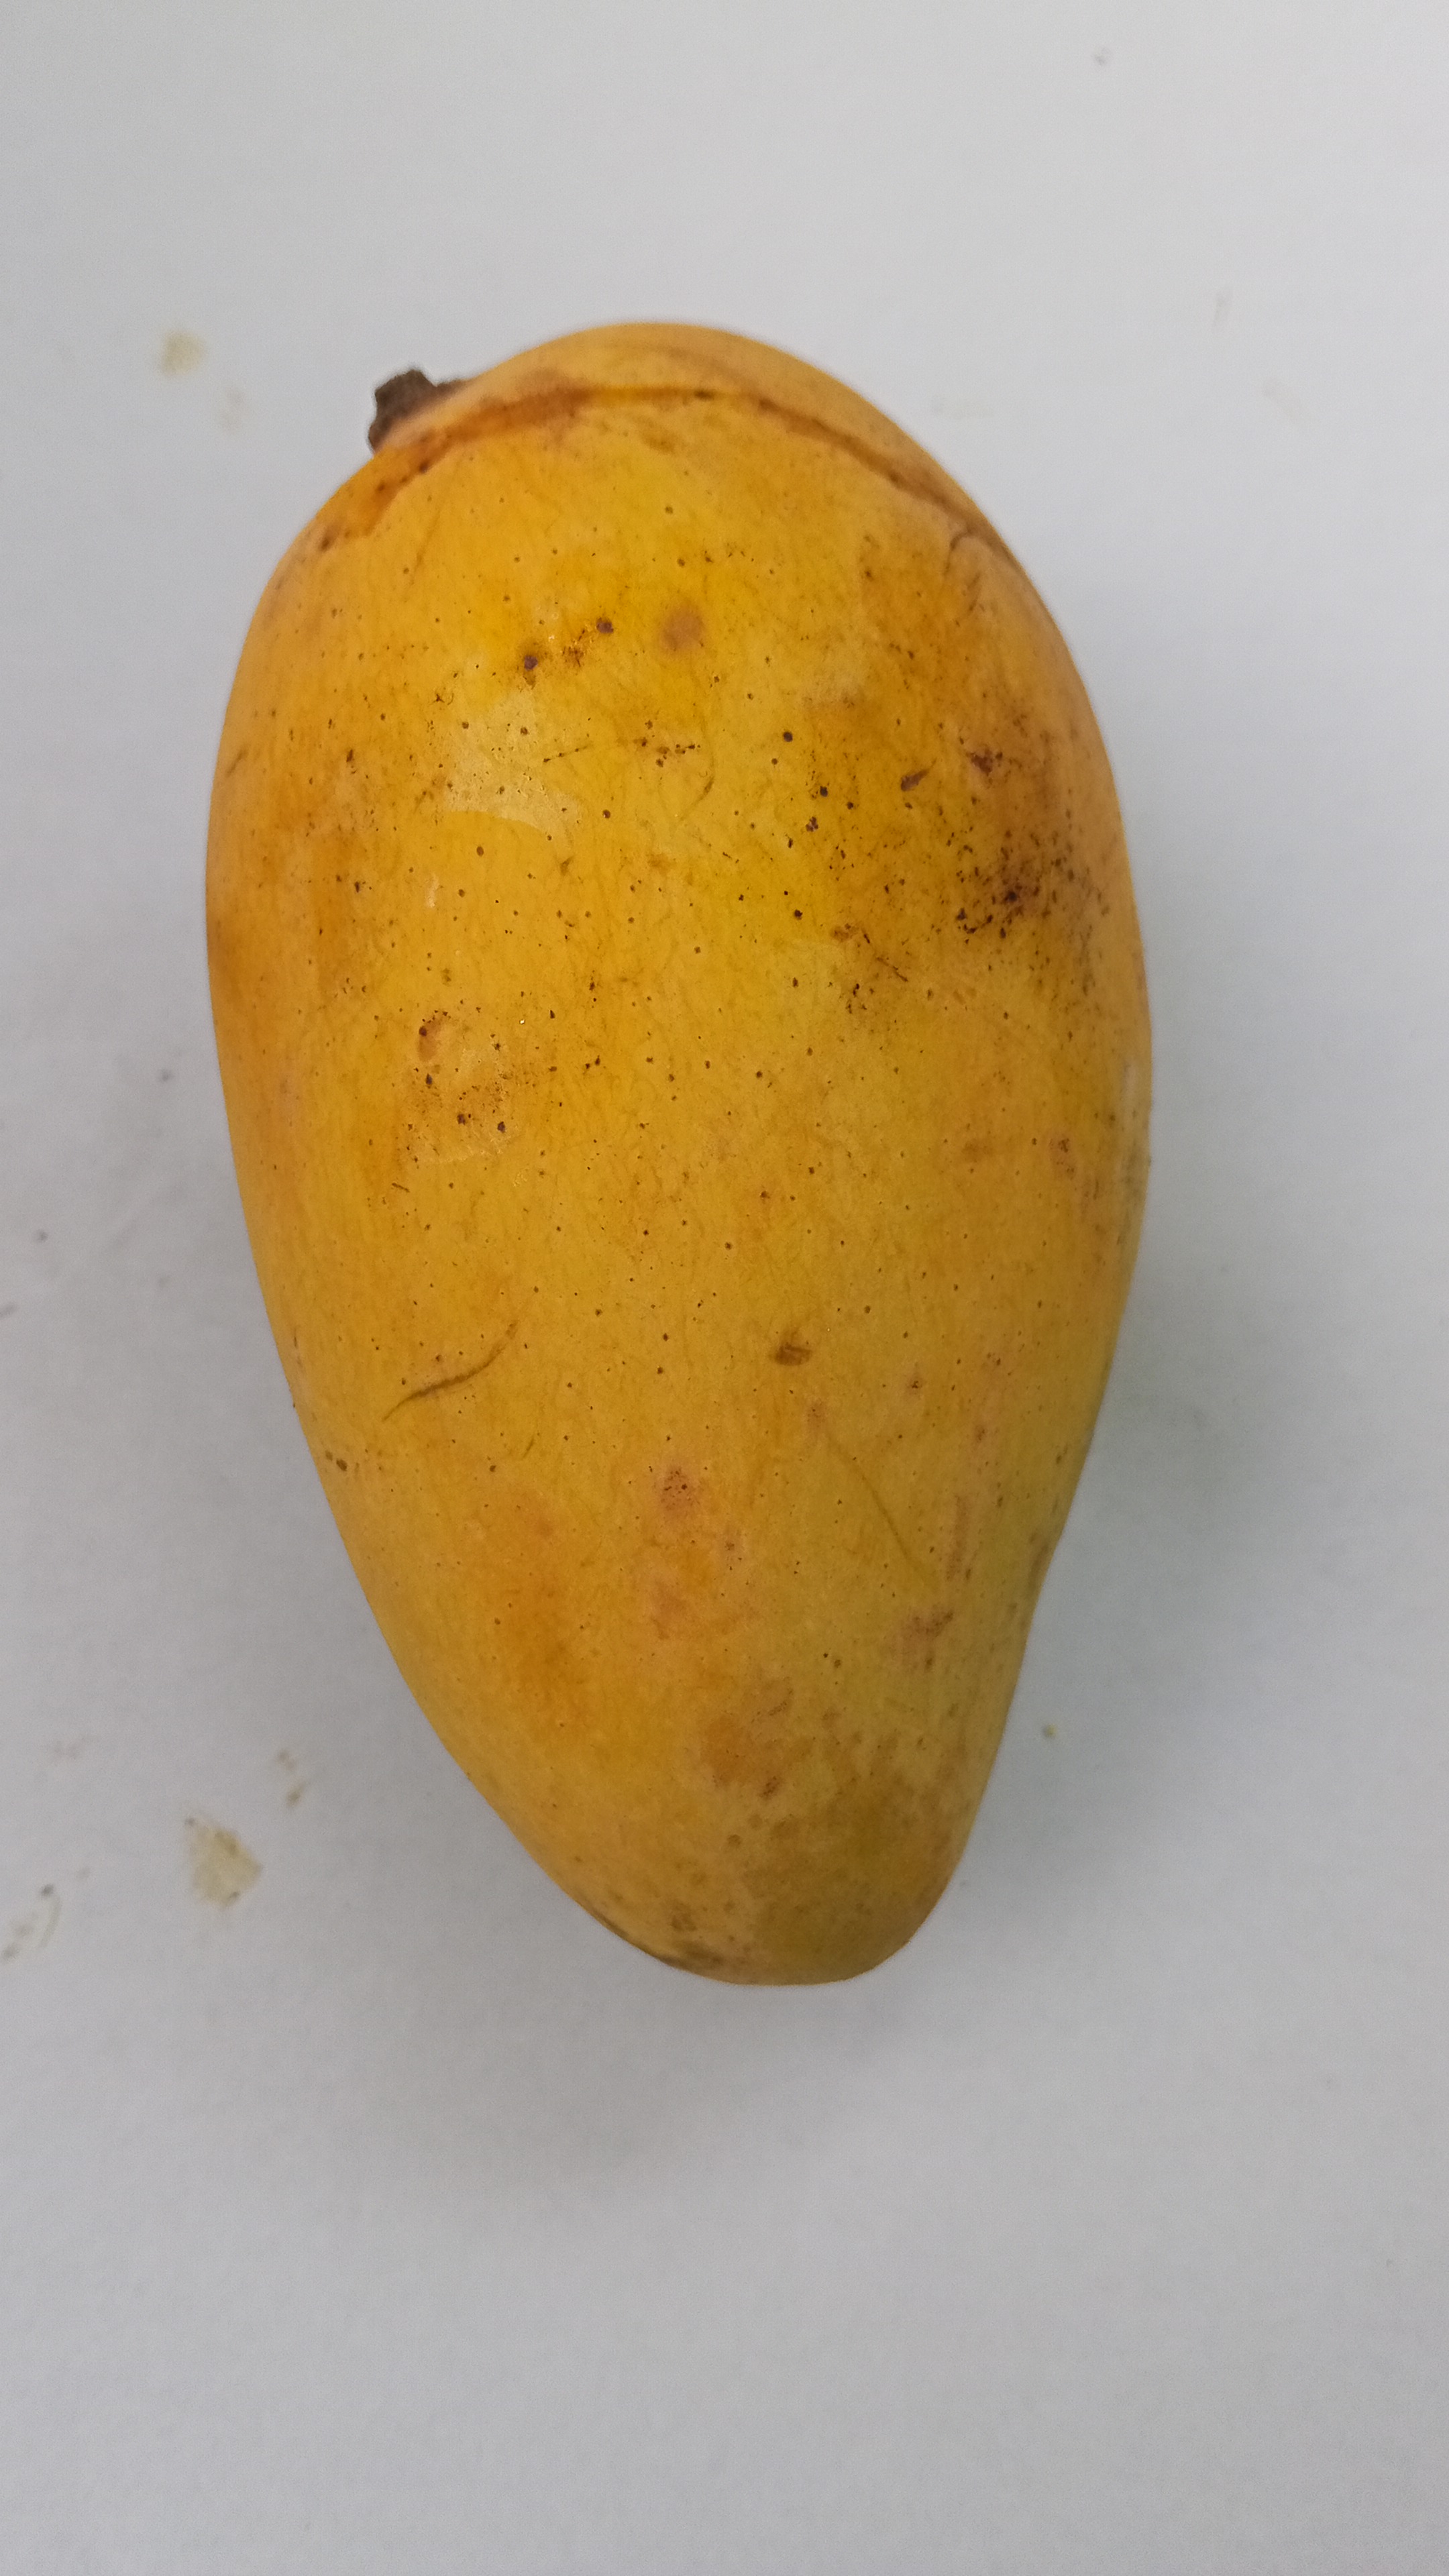
Mango variety: RaniBhog